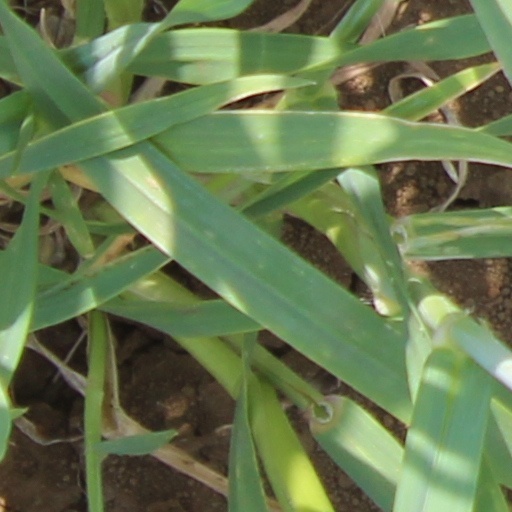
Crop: wheat